Sir Baboon McGoon

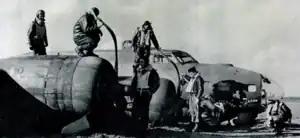
The plane after its belly landing in England in

Sir Baboon McGoon was an American Boeing B-17 Flying Fortress last assigned to the 324th Bombardment Squadron, 91st Bomb Group, 8th Air Force, operating out of RAF Bassingbourn (AAF Station 121), Cambridgeshire, England. The plane was featured in "Popular Science" magazine following an October 1943 belly landing in England. It was recovered and repaired, then later ditched in the North Sea on 29 March 1944 after a bombing run over Germany—the plane's 10-man crew all survived but became prisoners of war.